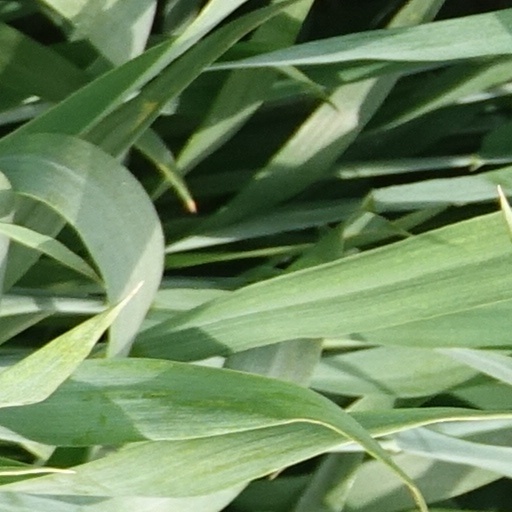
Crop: wheat